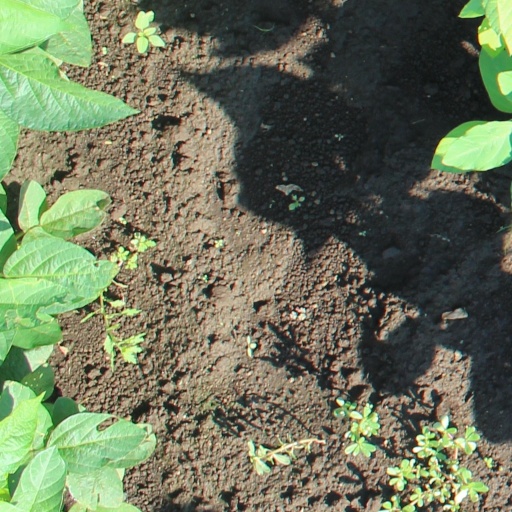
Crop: soybean